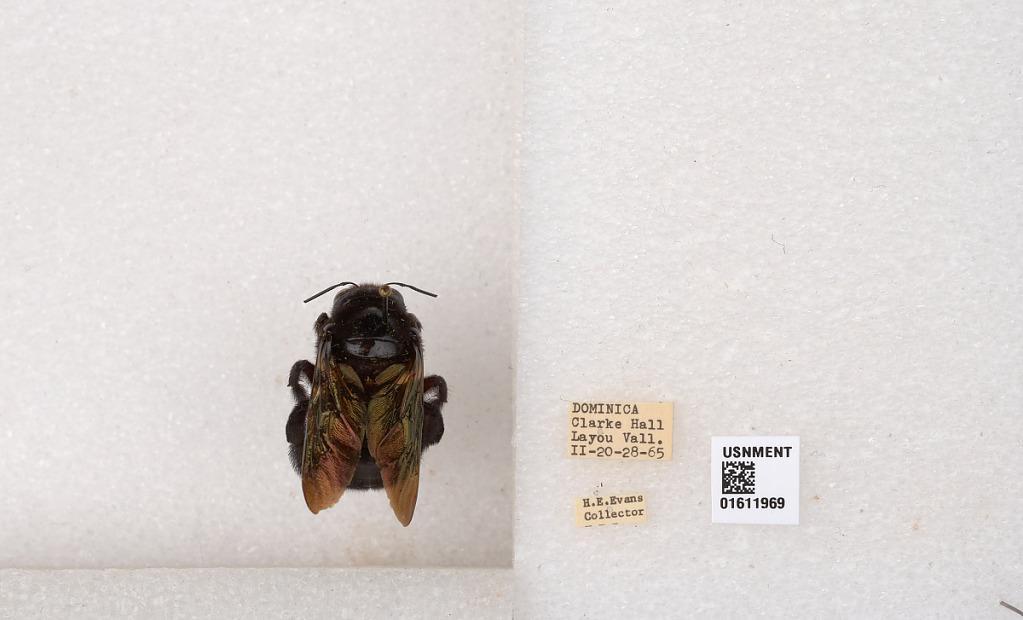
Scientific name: Xylocopa
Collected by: Dias
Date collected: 1965-2-20
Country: Dominica
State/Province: Saint Joseph
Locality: Clarke Hall, Layou Vall.